The Fourth Alarm

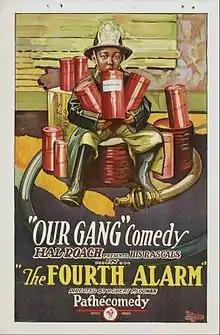
Film poster

The Fourth Alarm is a 1926 short silent comedy film directed by Robert F. McGowan. It was the 53rd "Our Gang" short subject to be released. It was later reworked in "Hook and Ladder" in 1932.